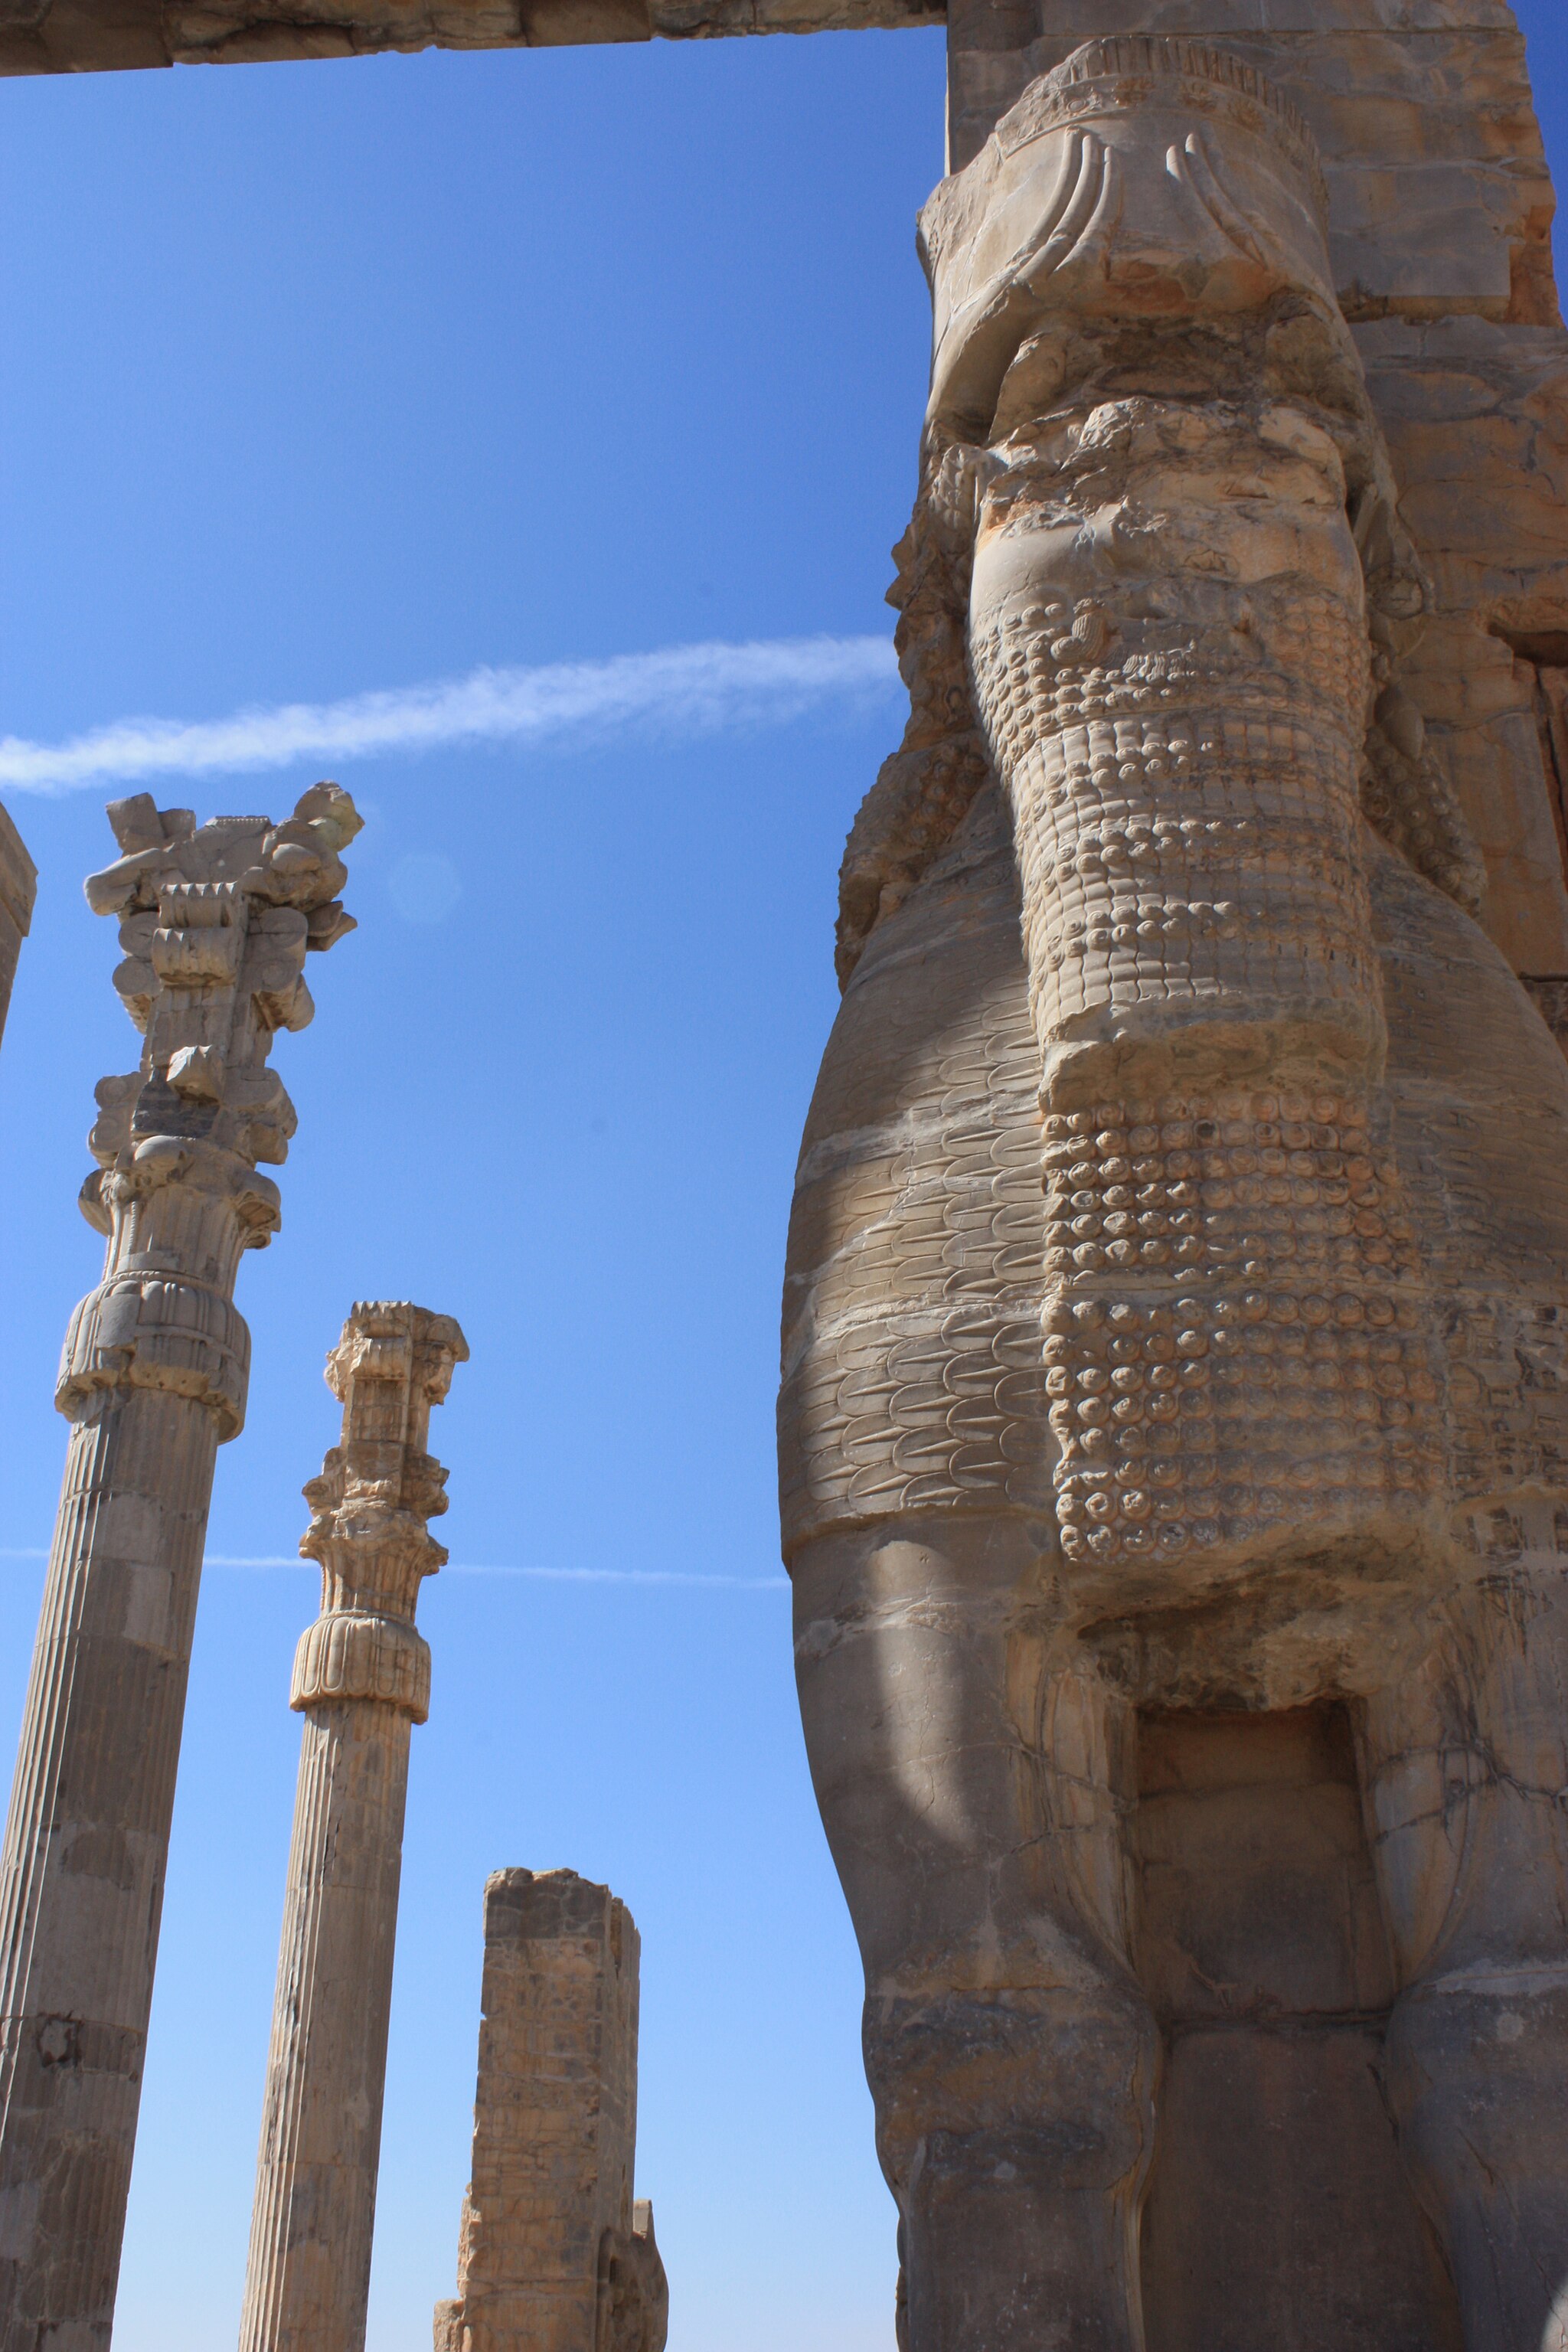
Title: Takhtejamshid19
Description: Persepolis in Shiraz
Date: 2009-03-02
Categories: GFDL, Taken with Canon EOS 450D, License migration redundant, Self-published work, Details of Gate of All Nations